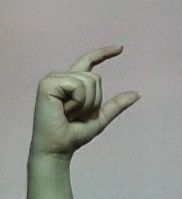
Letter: dal